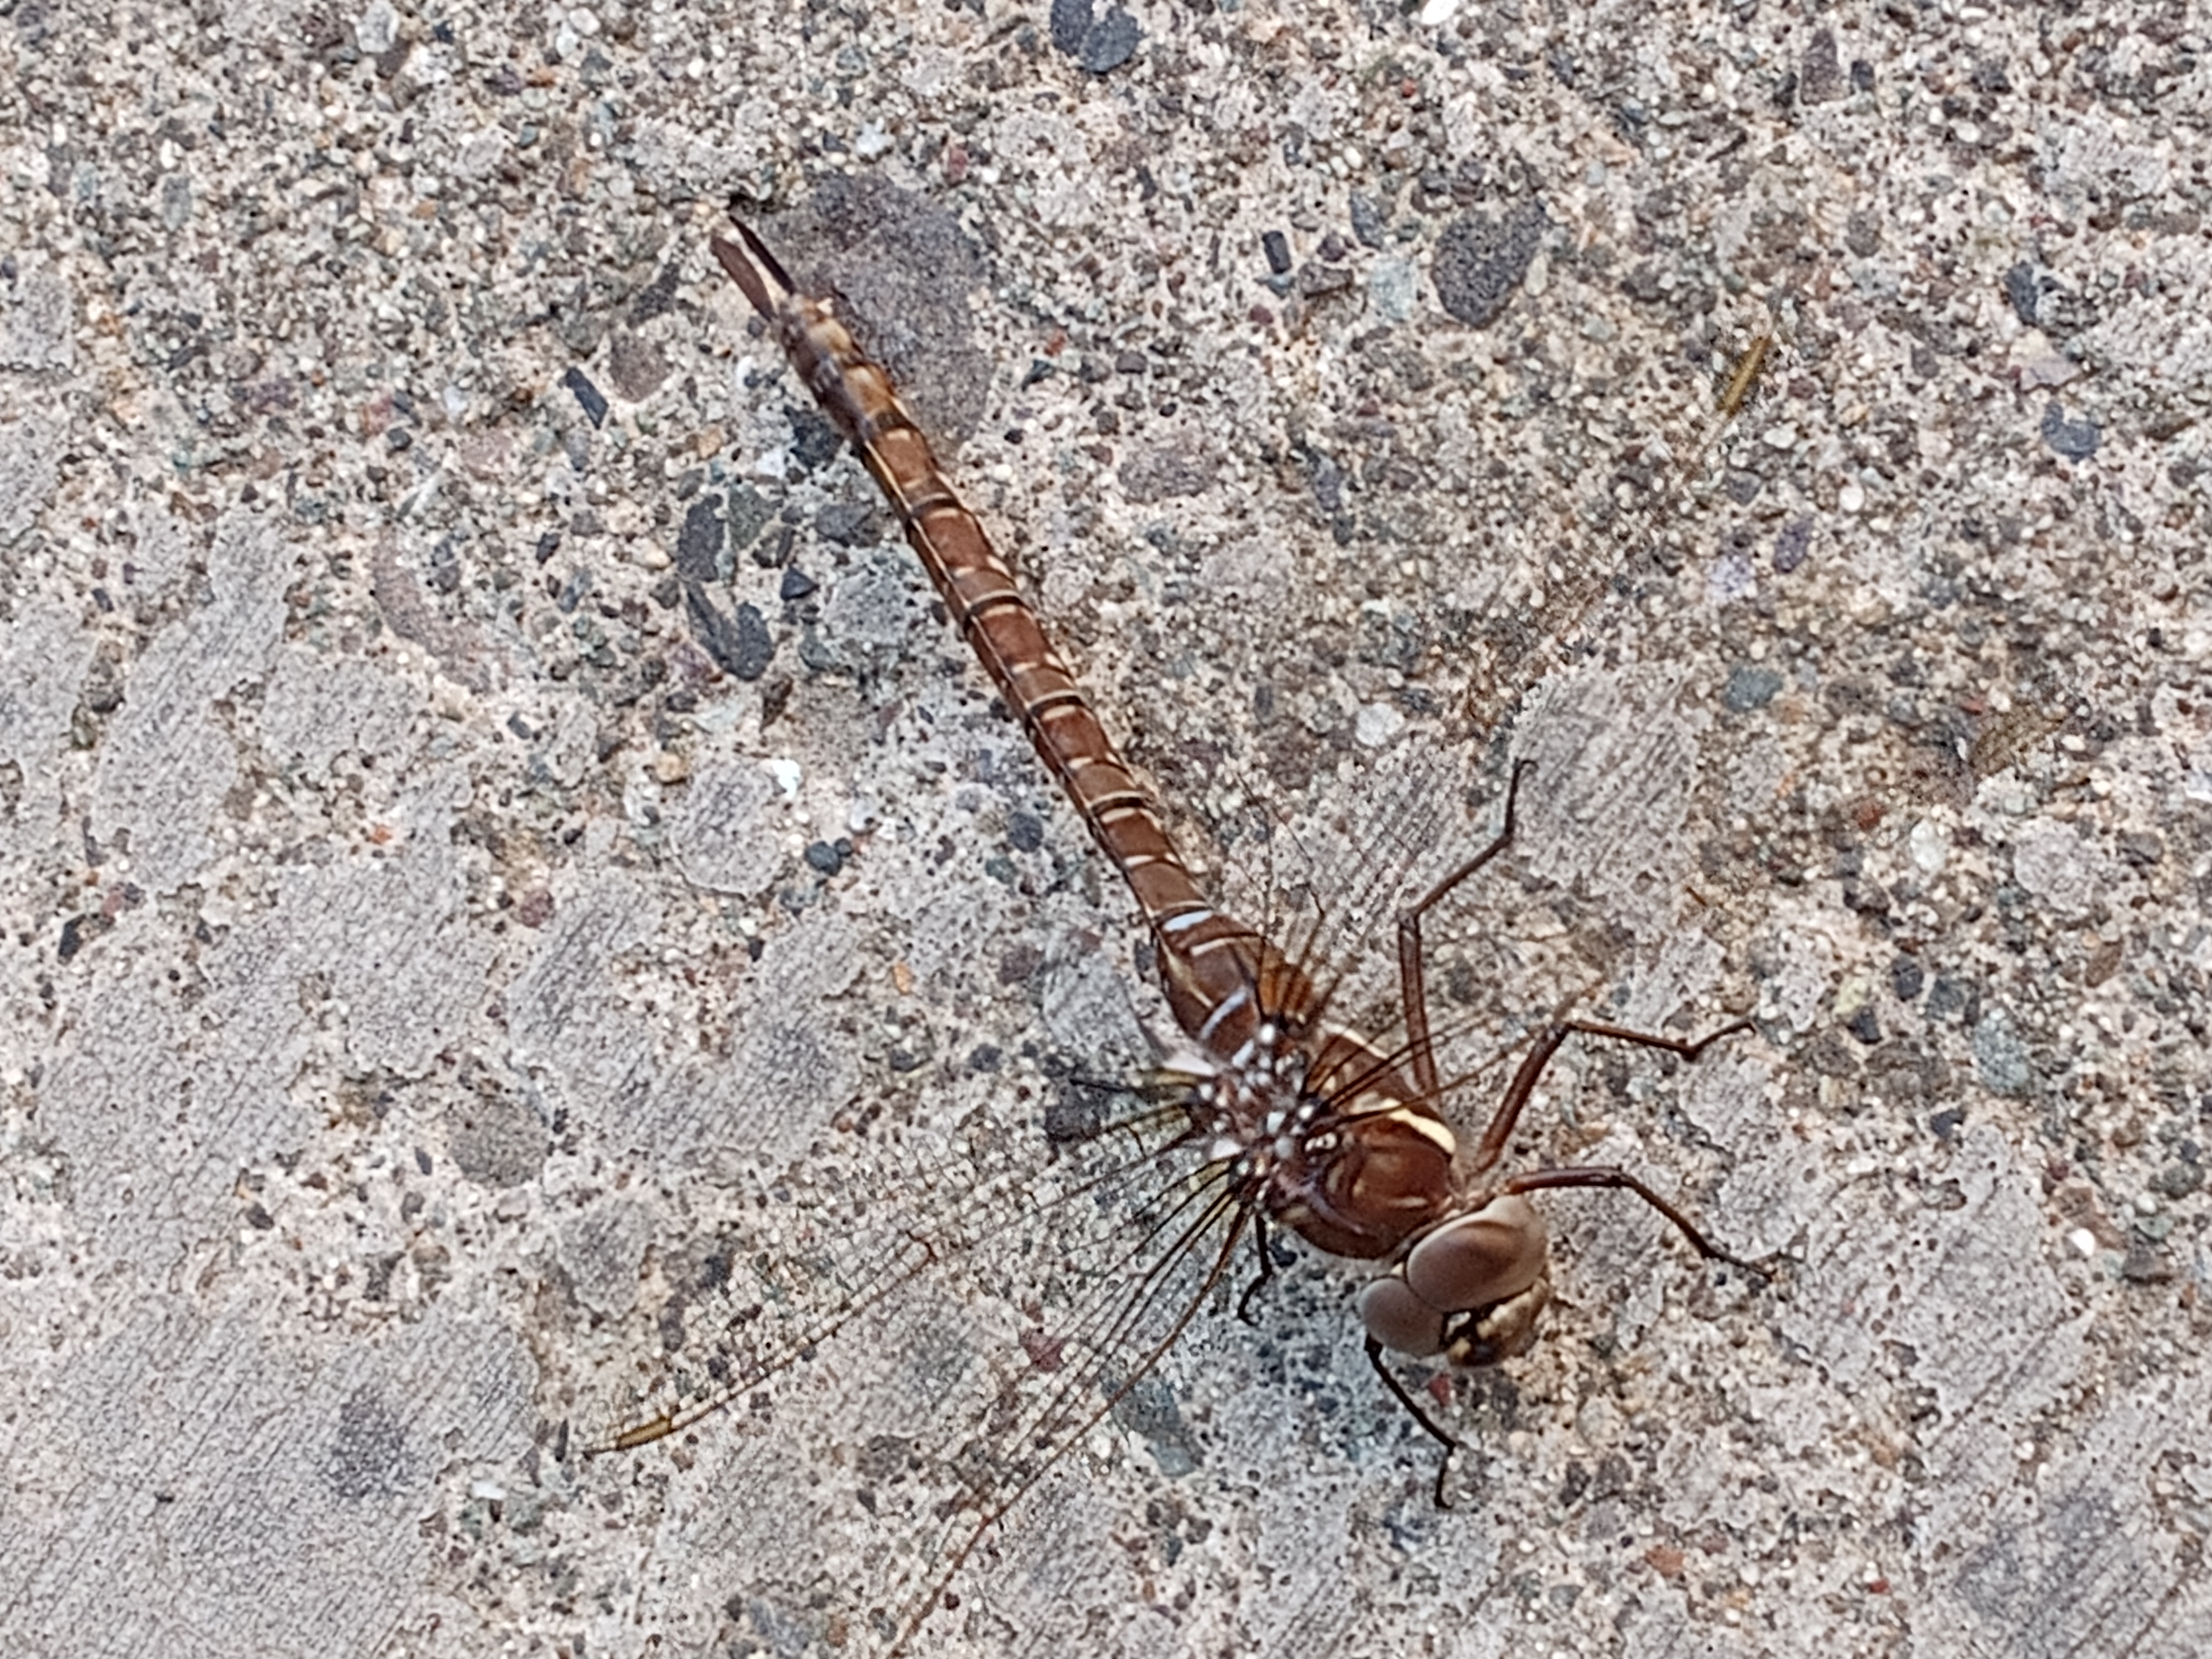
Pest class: predators